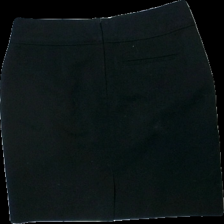
View: back
Type: Skirt
Category: Ladies
Brand: H&M
Colors: Black
Material: 60% polyester, 40% cotton
Cut: Regular
Size: 40
Season: All
Price range: 50-100
Recommended usage: Reuse